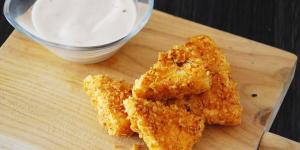
quesitos rebozados